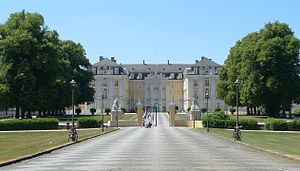
Brühl
Augustusburg Slot
Brühl er en by i Nordrhein-Westfalen mellem Köln og Bonn i Rhein-Erft-Kreis ved udkanten af Naturpark Rheinland. Byen er vokset sammen med Köln. Brühl er særlig kendt for slottene Augustsburg og Falkenlust som er et verdensarvssted. Her ligger også forlystelsesparken Phantasialand. I byen ligger et jernværk bl.a. basseret på brunkulgruberne mod nordvest langs floden Erft.